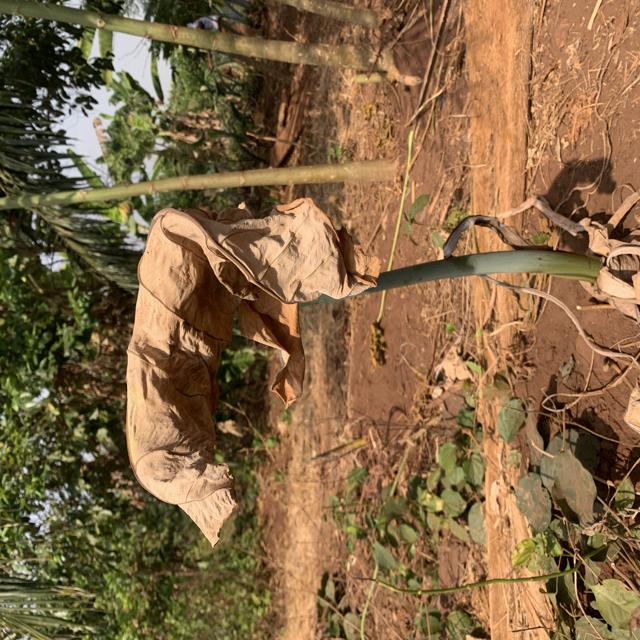
Label: Late_Blight